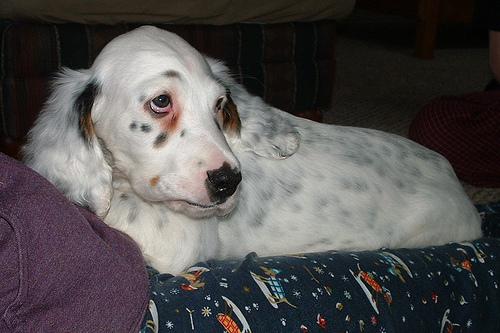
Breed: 203-n000022-English_setter